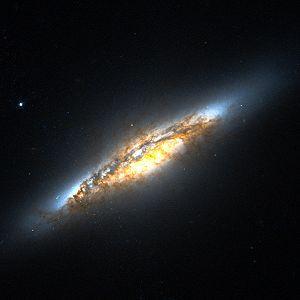
NGC 5010 est une galaxie lenticulaire située à environ 92,5 Mpc dans la constellation de la Vierge. Elle est considérée comme une galaxie lumineuse en infrarouge.